Juan Bueno Torio

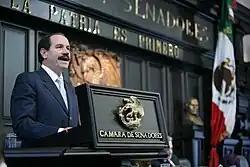

Juan Bueno Torio (born Córdoba, Veracruz, 1953) is a Mexican politician who was affiliated with the National Action Party (PAN) between 1994 and December 2015. He was a Senator representing the state of Veracruz for the period 2006 to 2012.